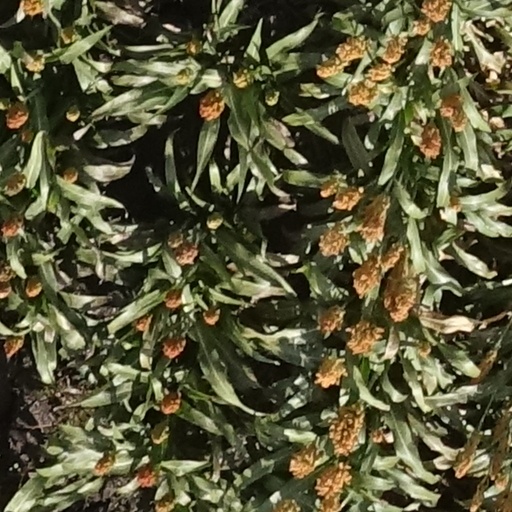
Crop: sorghum